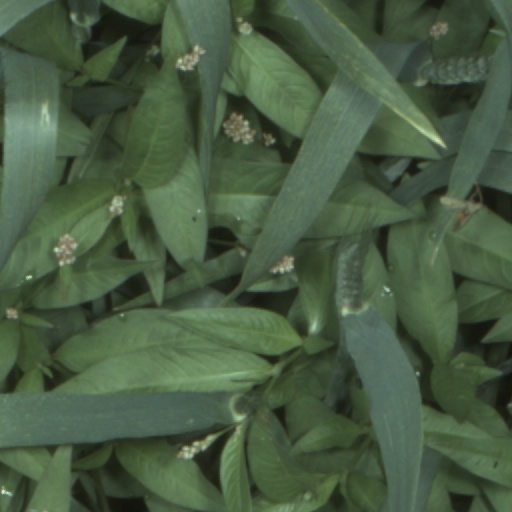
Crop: wheat